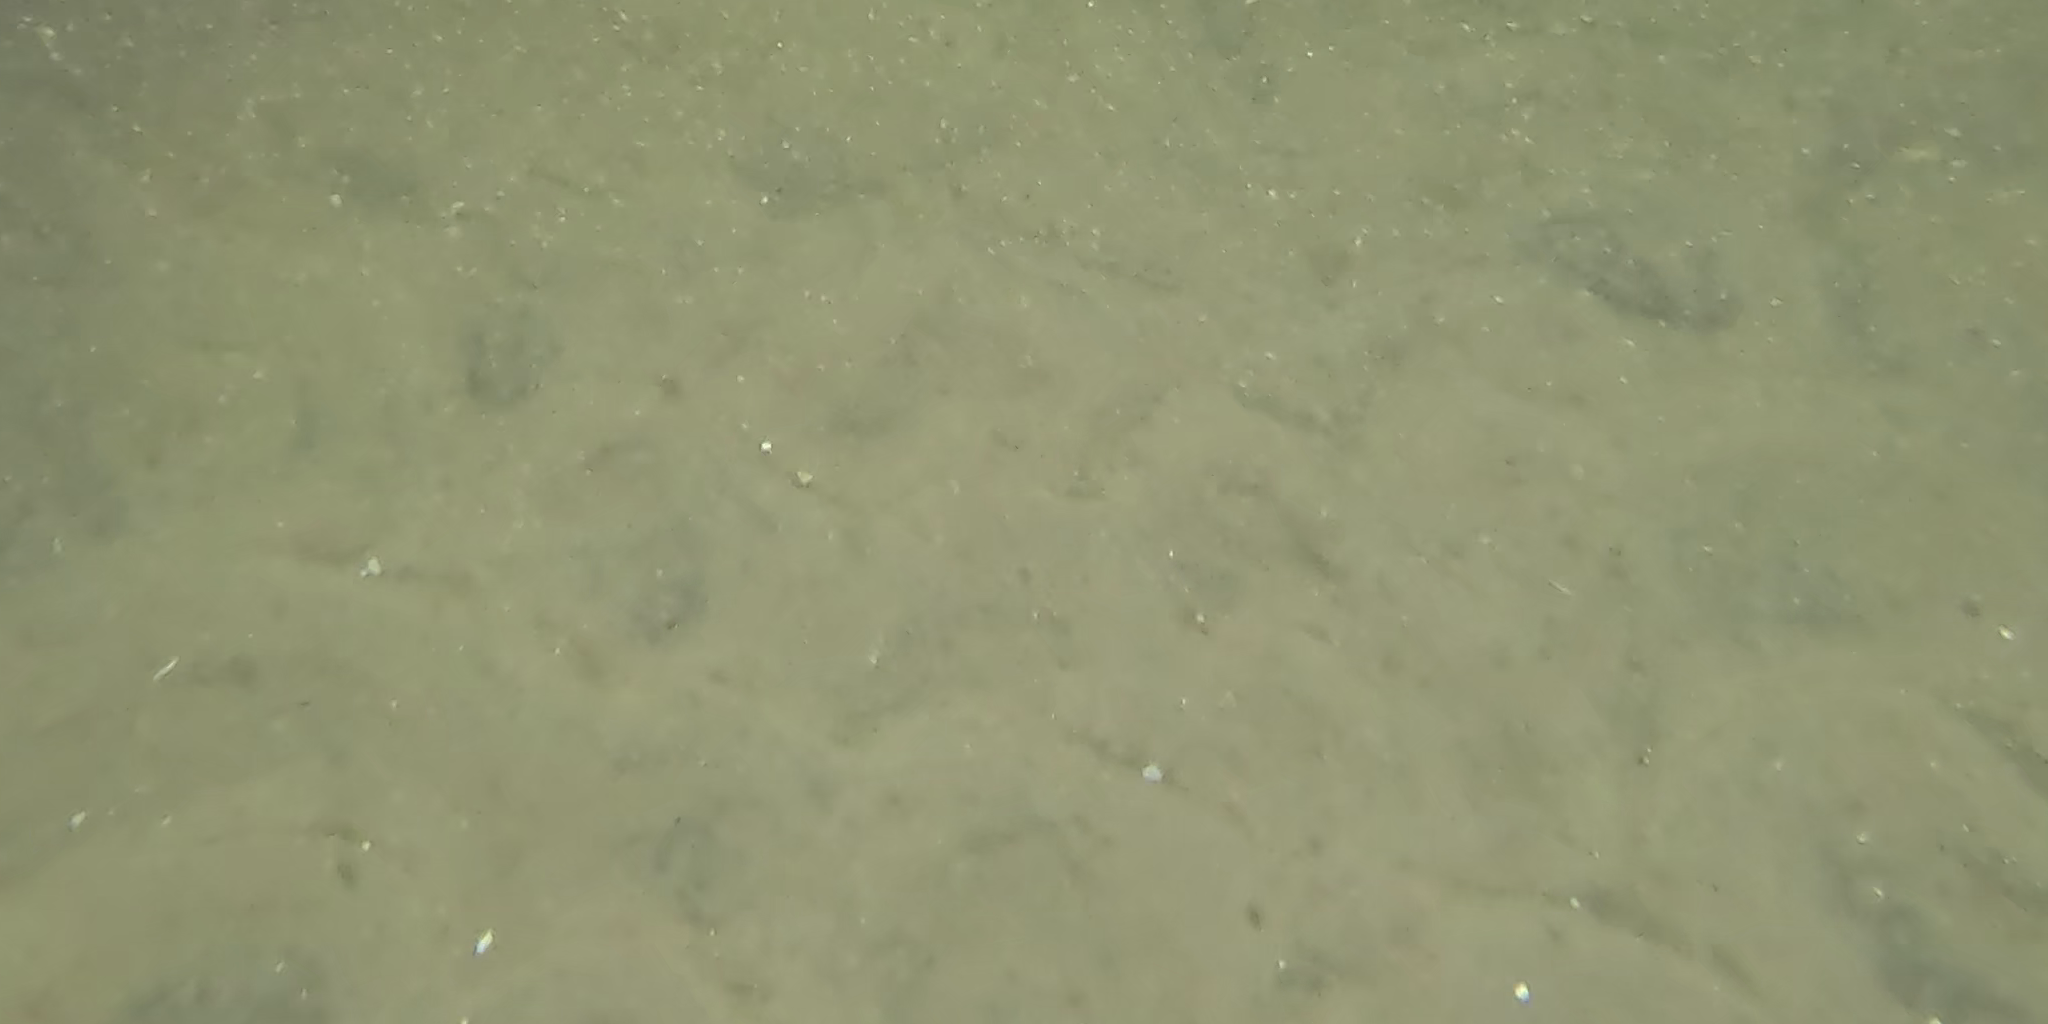
Seabed habitat: sand